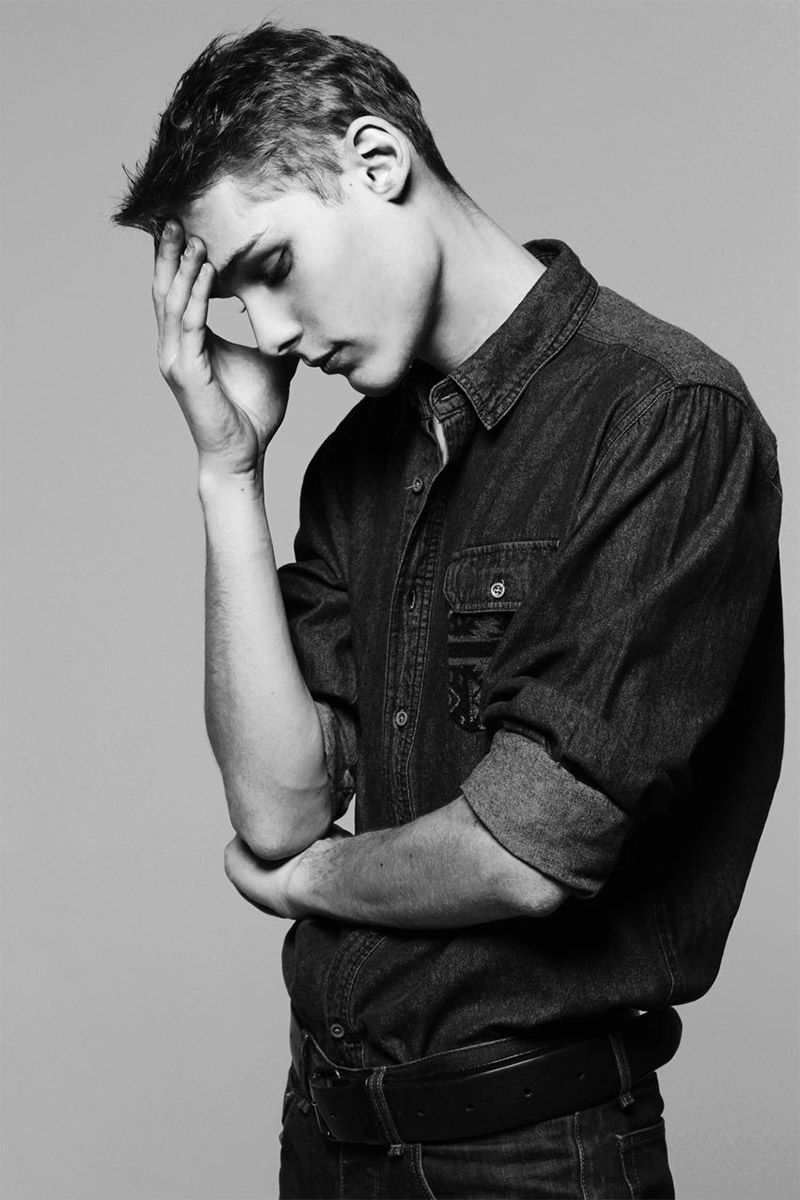
Portrait style: Real Portrait